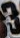
Number: 3